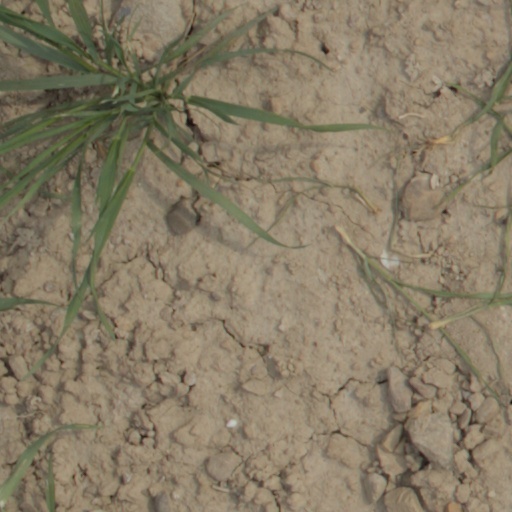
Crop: wheat